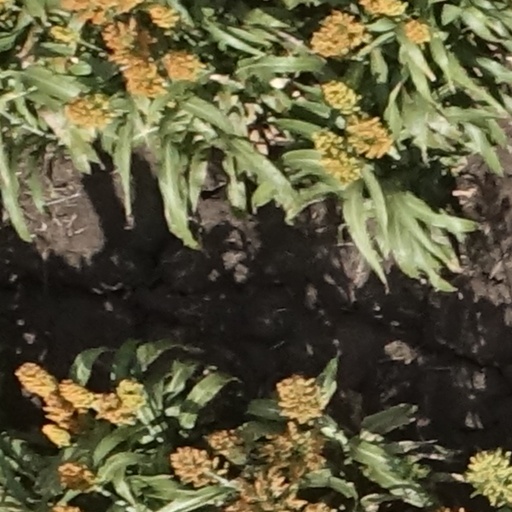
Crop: sorghum